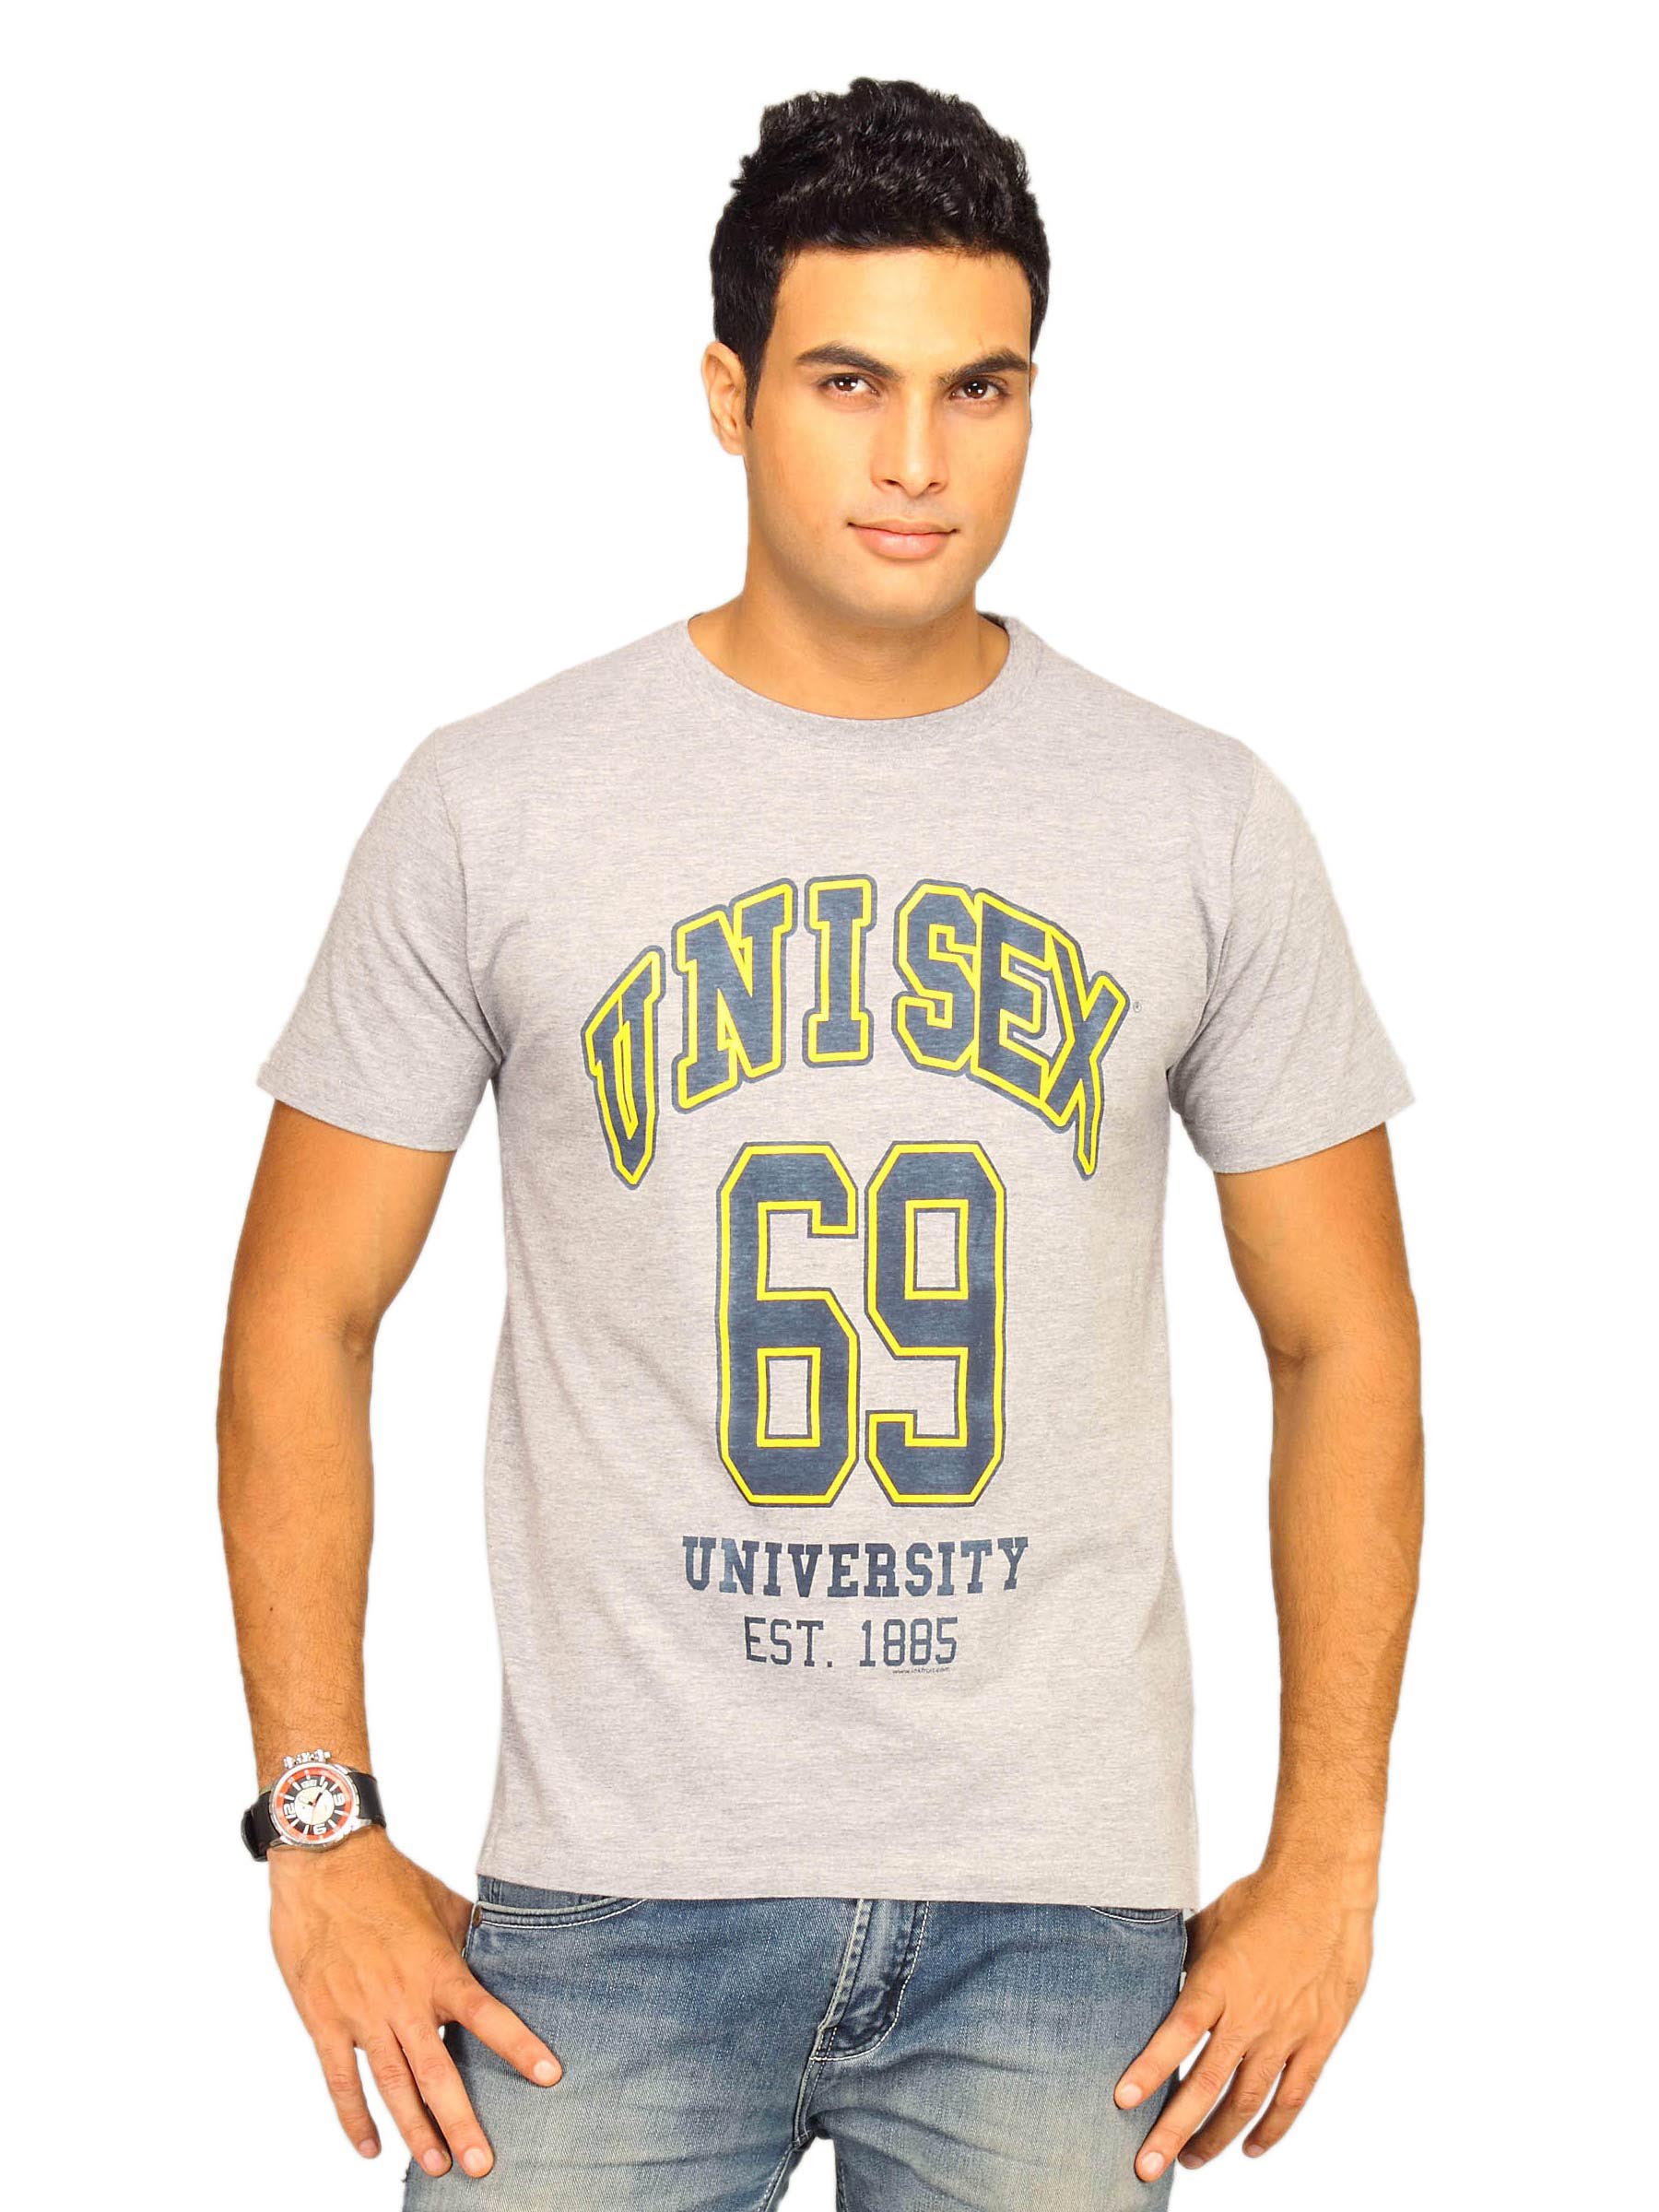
Inkfruit Men's Uni Grey T-shirt
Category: Apparel / Topwear / Tshirts
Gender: Men
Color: Grey
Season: Summer 2011
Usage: Casual